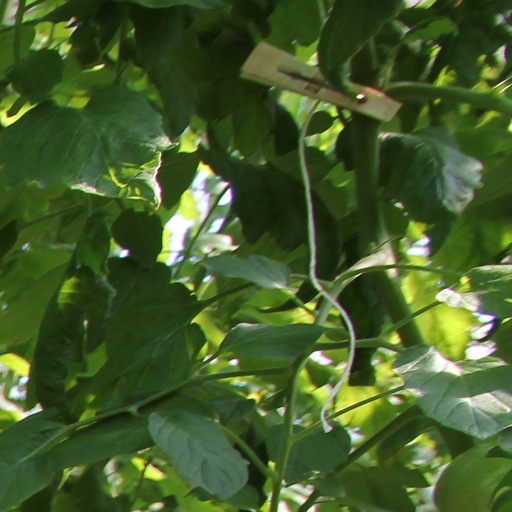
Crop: tomato